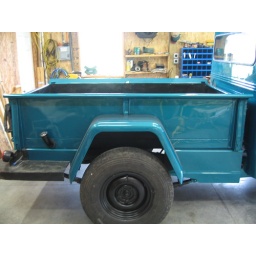
Inside of bed painted with paint that has sand in it for wear and traction.